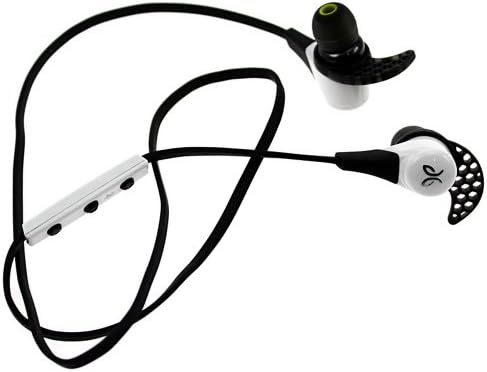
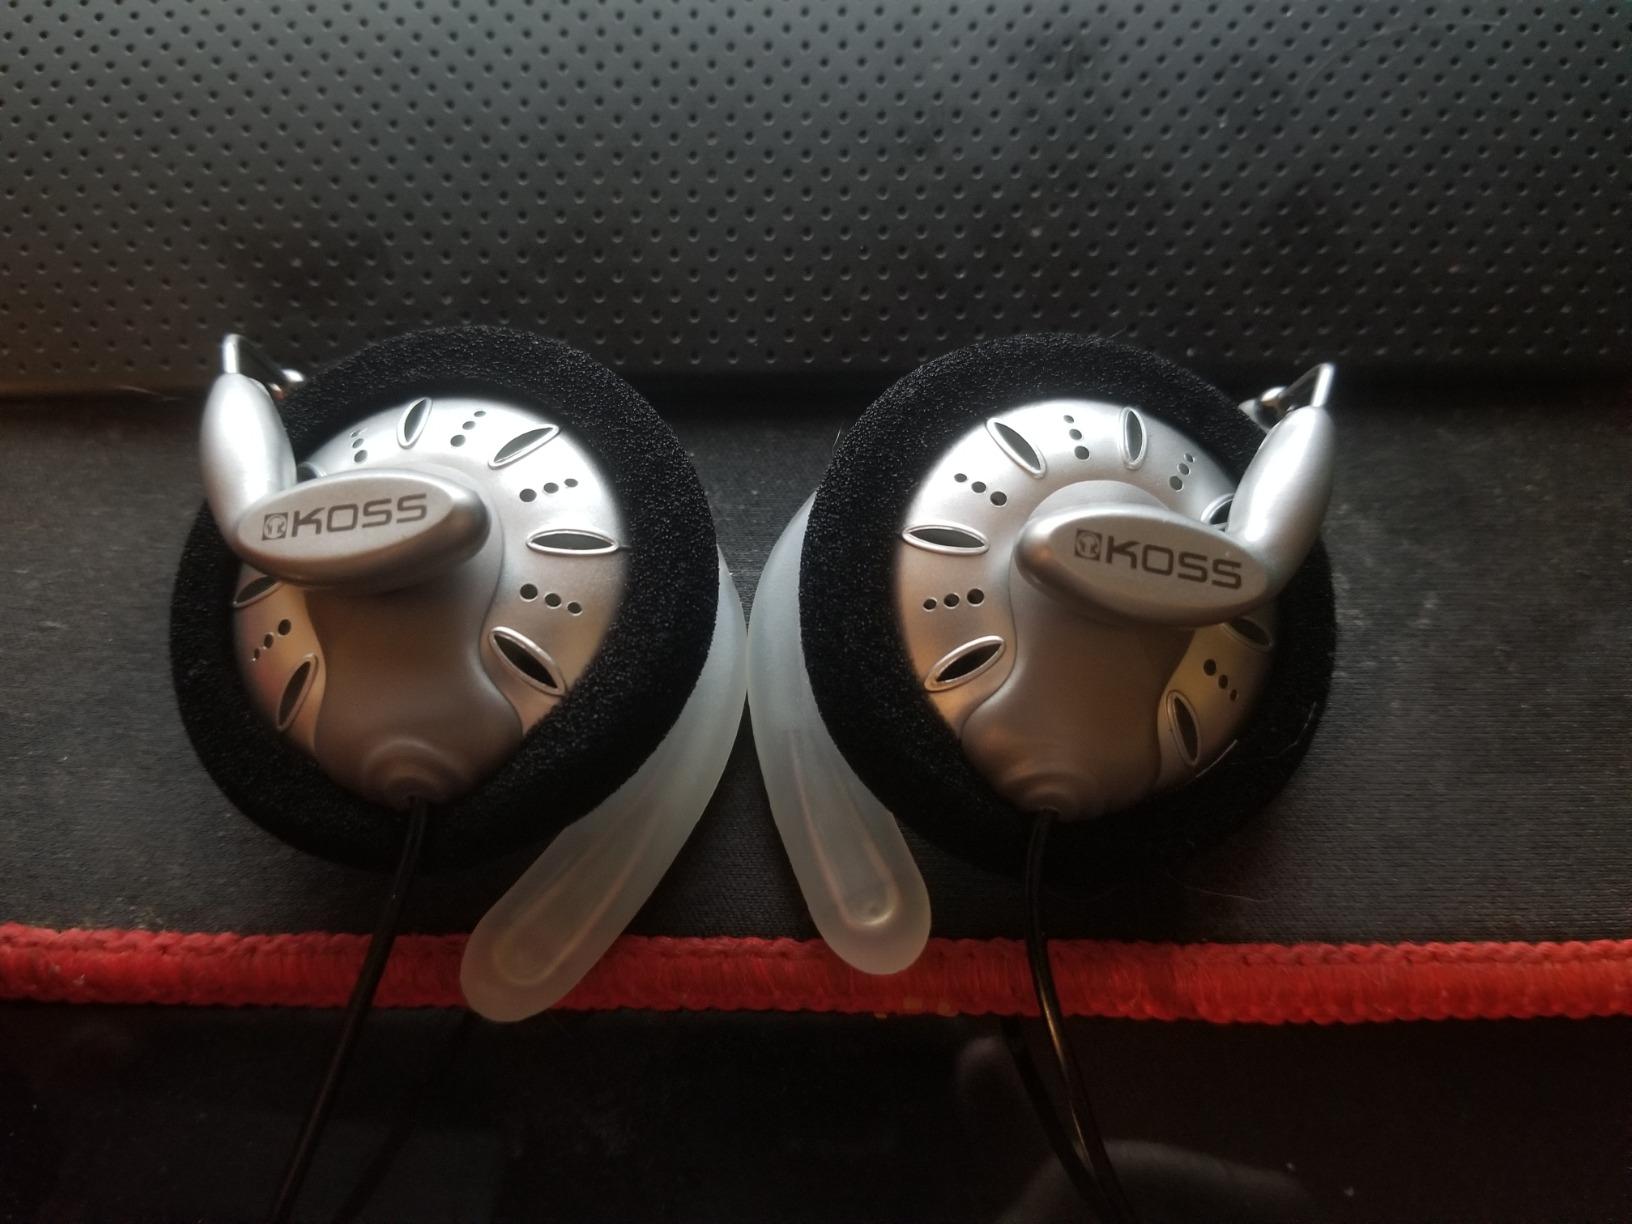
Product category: headphones
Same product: no